Sher Shah Suri

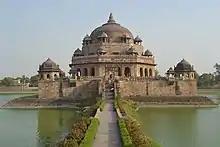
Tomb of Sher Shah Suri at Sasaram

As Humayun fled, Sher Shah pursued him with split detachments. He then seized Agra, defeating the Mughals there, and sent Khawas in pursuit of Humayun. The pursuit and flight of Humayun allowed Sher Shah to capture and enter Delhi, beginning the consolidation of his rule there by reorganizing its administration. As Humayun reached Lahore in July 1540, the Afghans were at Sultanpur Lodhi. With the approach of the Afghans, the Mughals fled Lahore. At Khushab, Humayun and Kamran quarreled and parted ways, with Humayun leaving for Sindh, and Kamran to Kabul.